Triple Divide Peak (Montana)

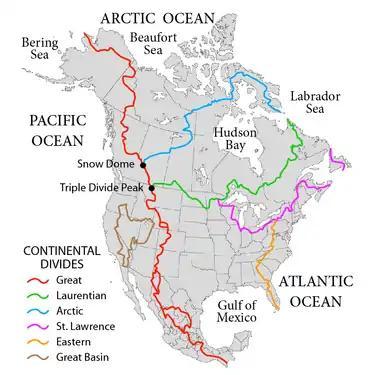
A map of North American drainage basins/divides. Triple Divide Peak is noted at the juncture of the primary North American Continental Divide (red) and Laurentian (green) divides.

Triple Divide Peak is located in the Lewis Range, part of the Rocky Mountains in North America. The peak is a feature of Glacier National Park in the state of Montana in the United States. The summit of the peak, the hydrological apex of the North American continent, is the point where two of the principal continental divides in North America converge, the Continental Divide of the Americas and the Northern or Laurentian Divide.